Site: brandenburg
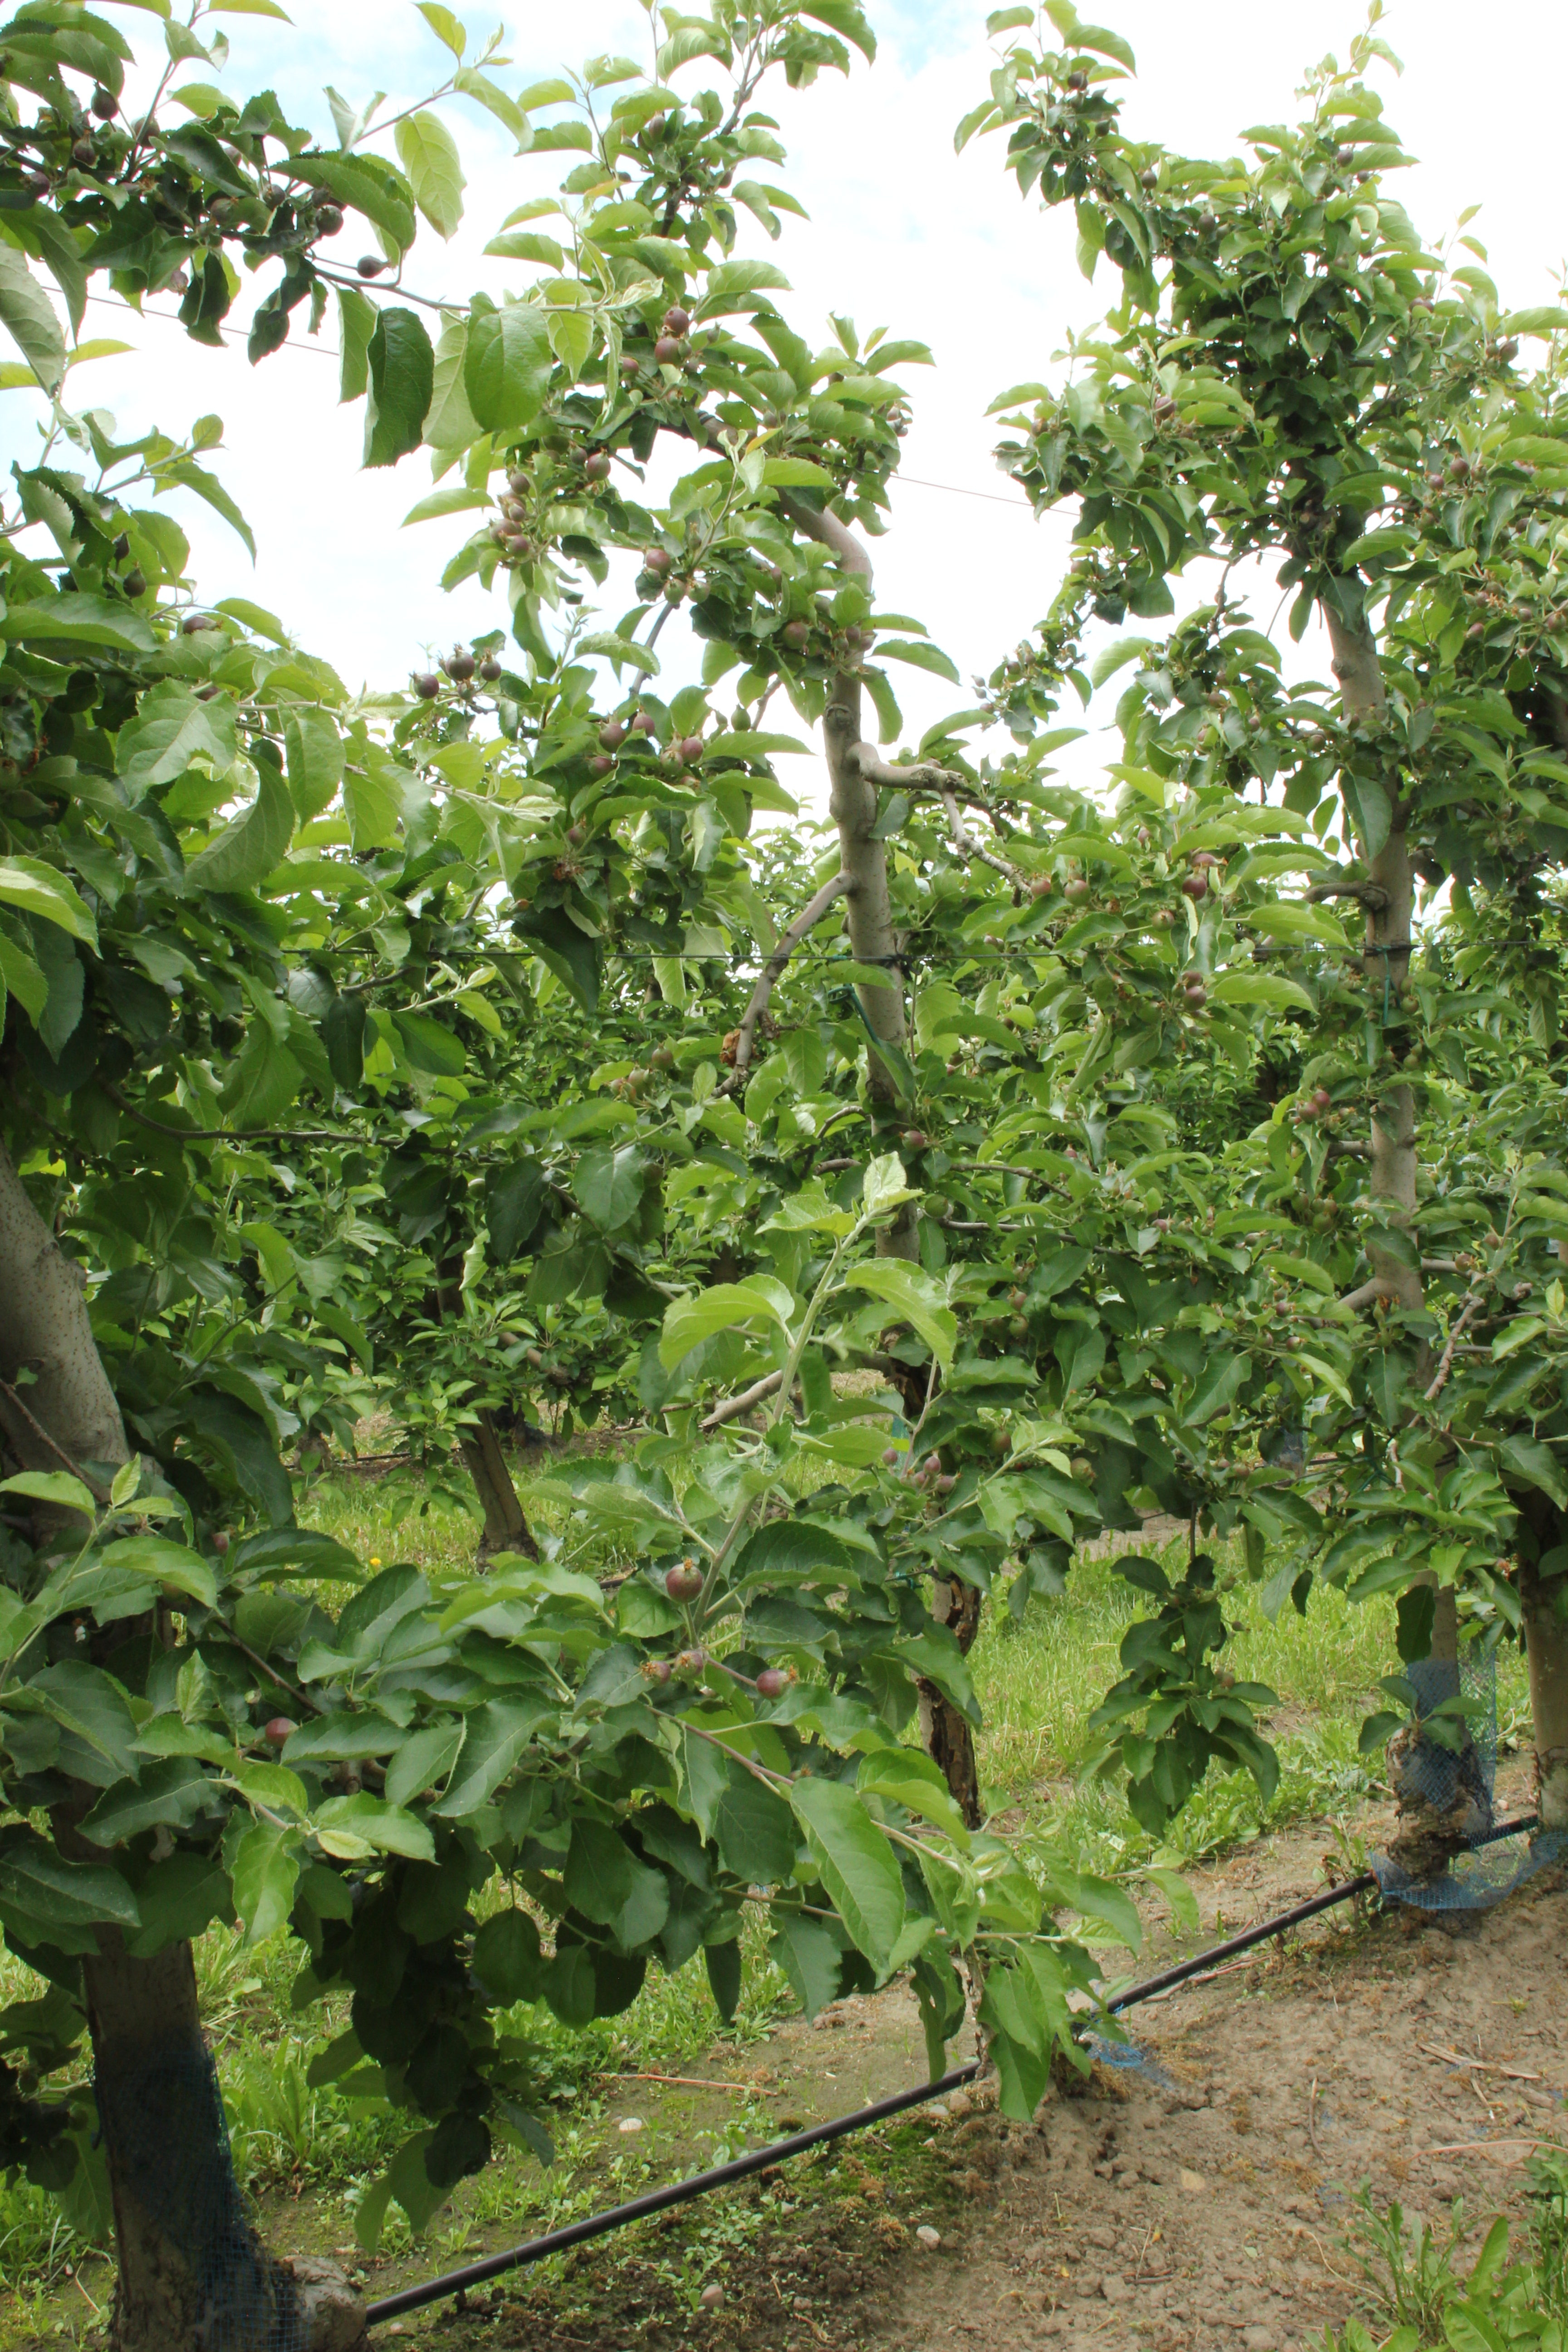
Growth stage (BBCH 72): Development of fruit